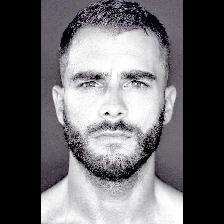
Label: Human